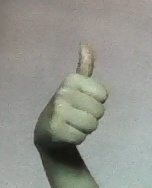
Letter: aleff